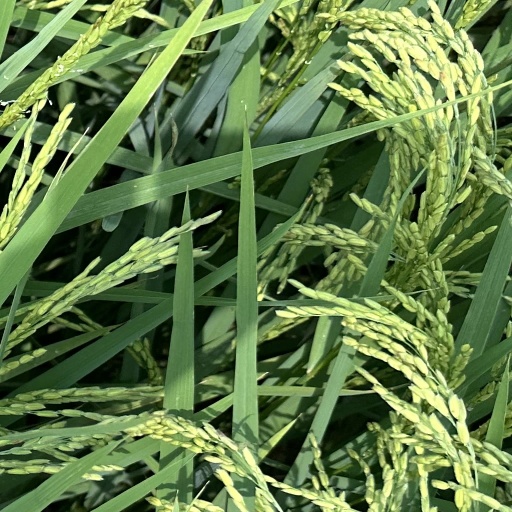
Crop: rice